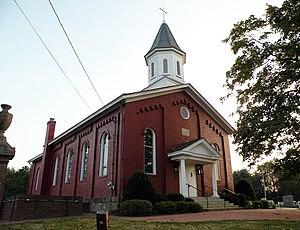
Franklin Park est un borough situé dans le comté d'Allegheny, en Pennsylvanie, aux États-Unis. En 2010, il comptait une population de 13 470 habitants. Il est incorporé le 10 août 1961.